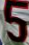
Number: 5